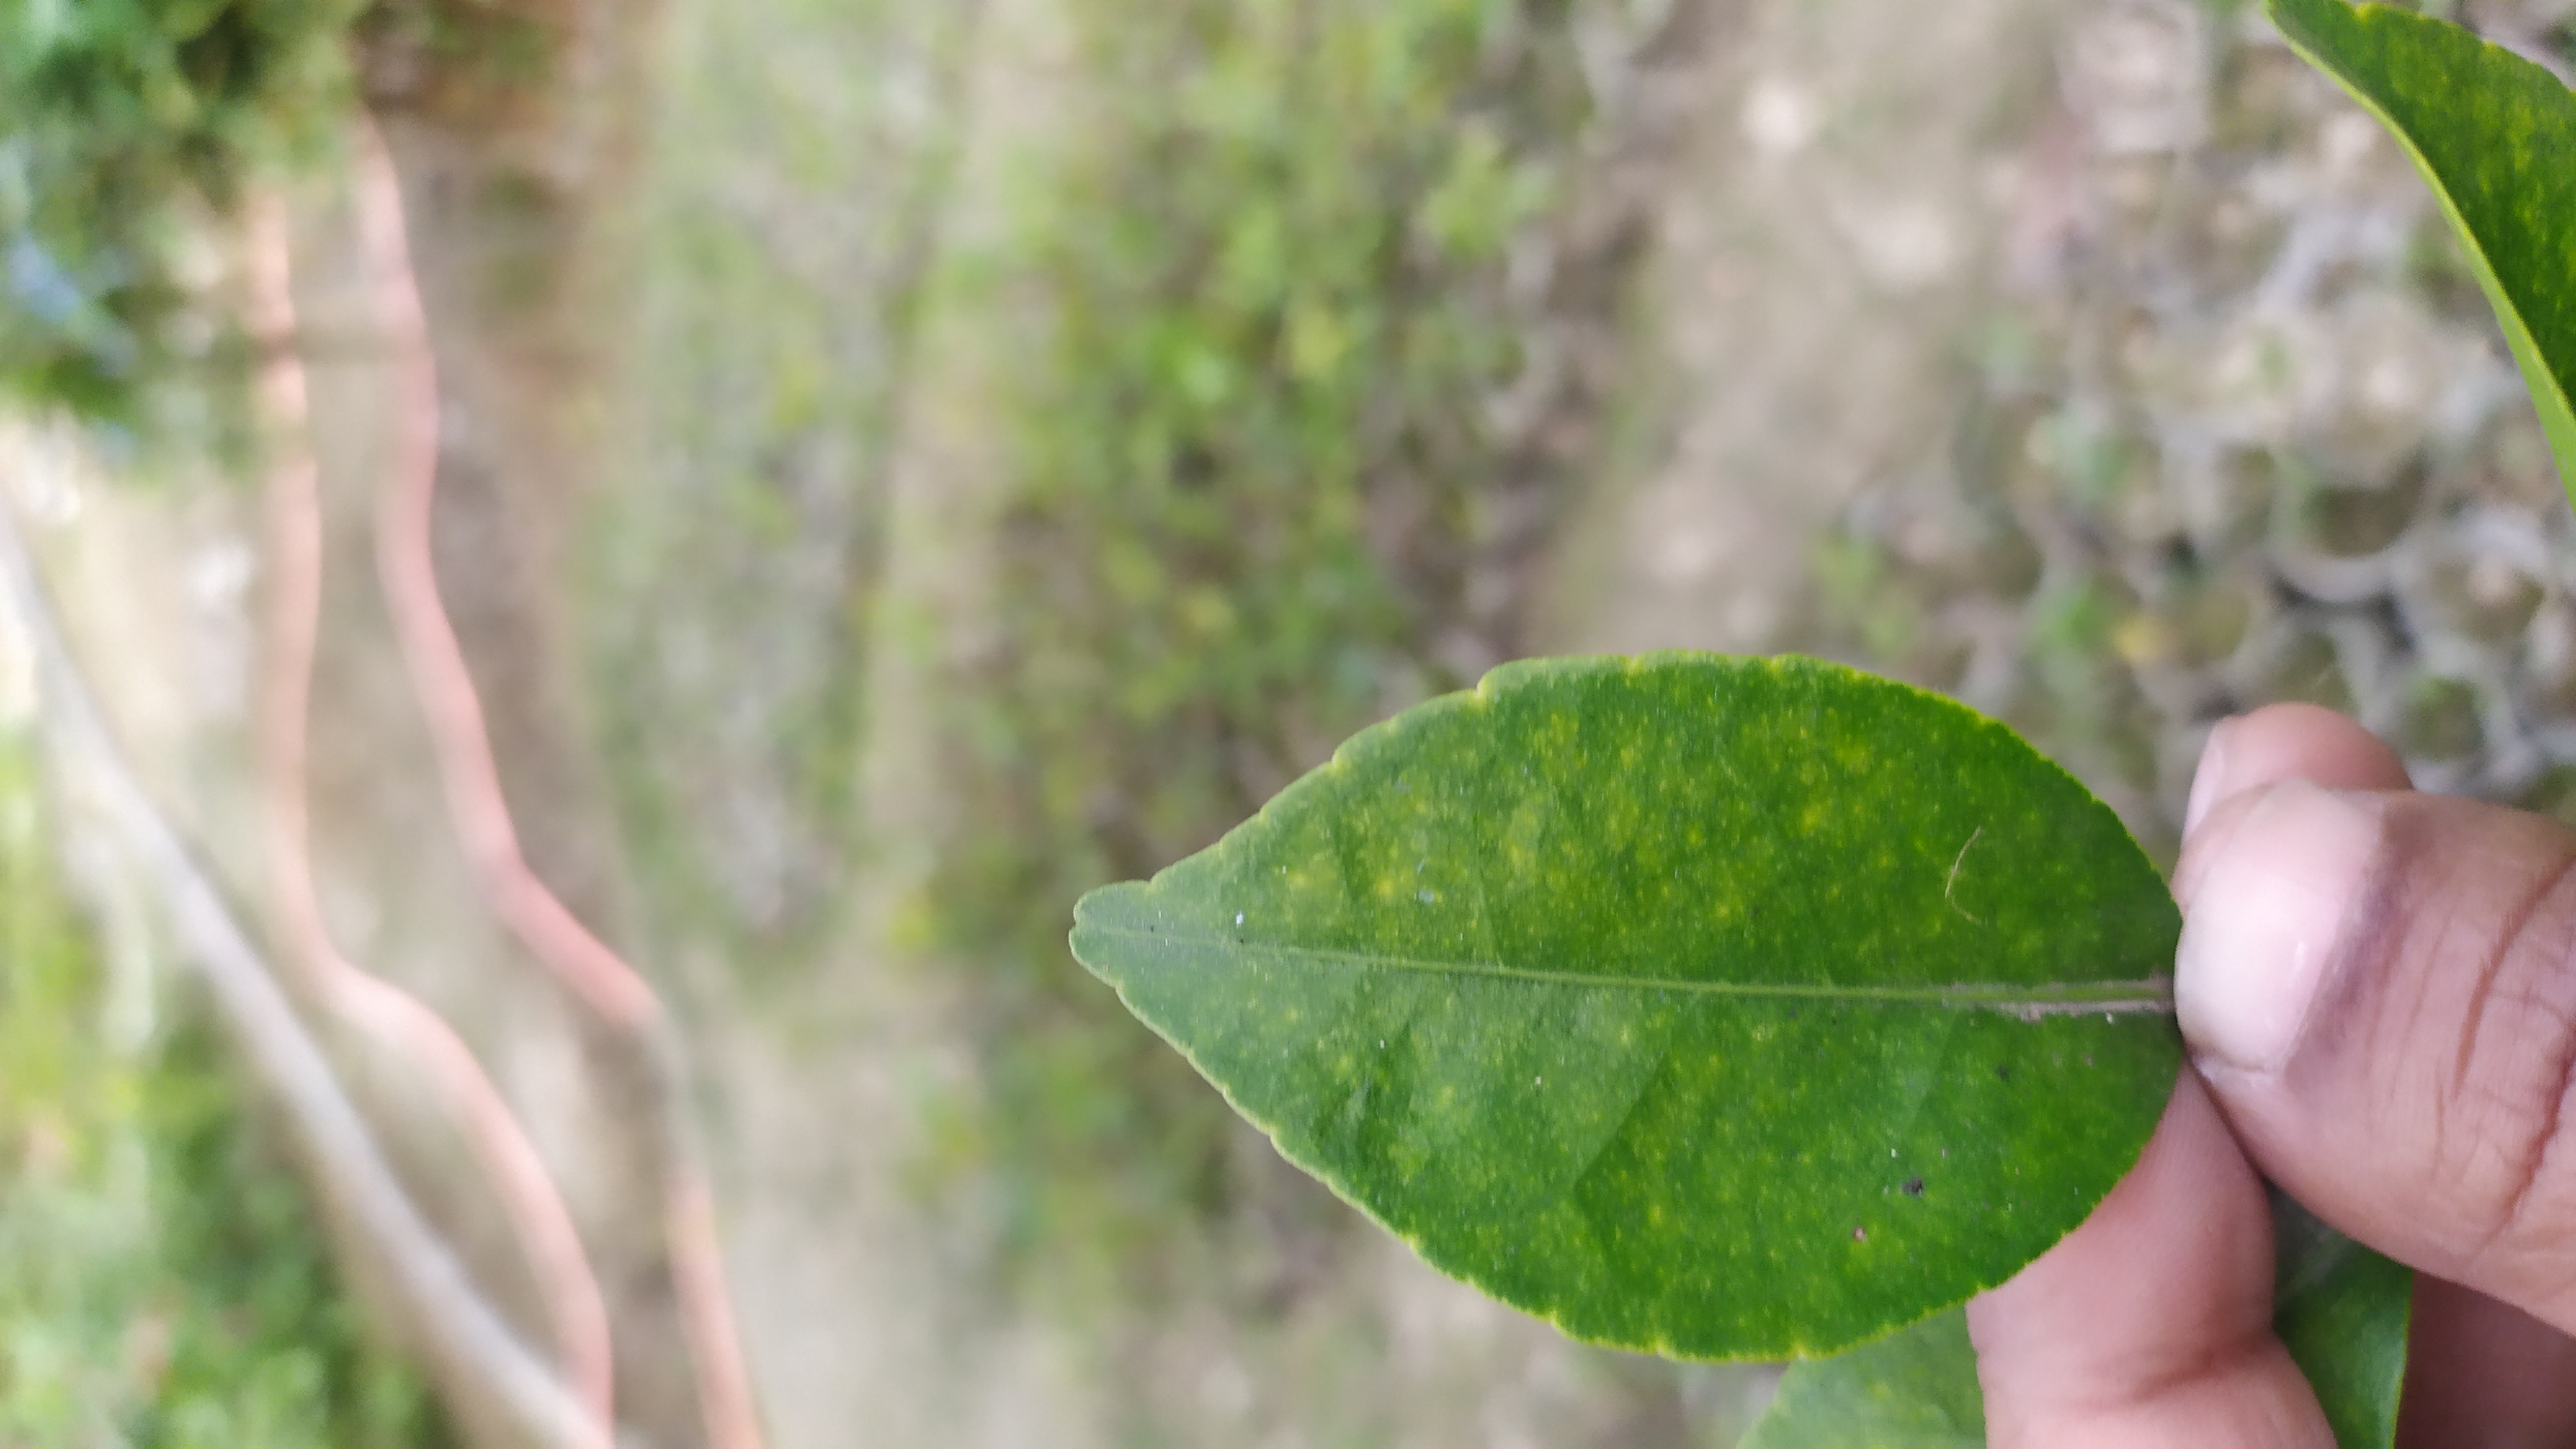
Mandarin leaf variety: China Mishti